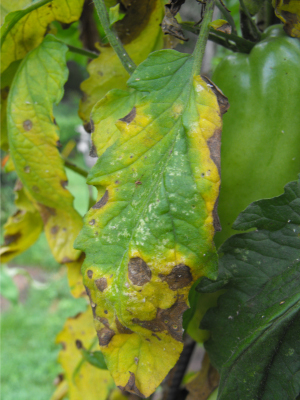
Labels: Potato leaf early blight